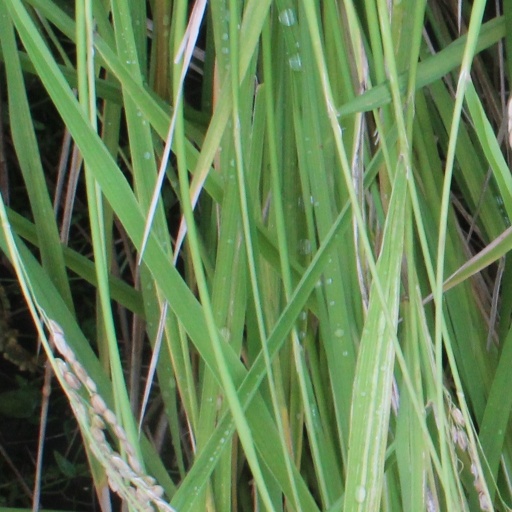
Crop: rice